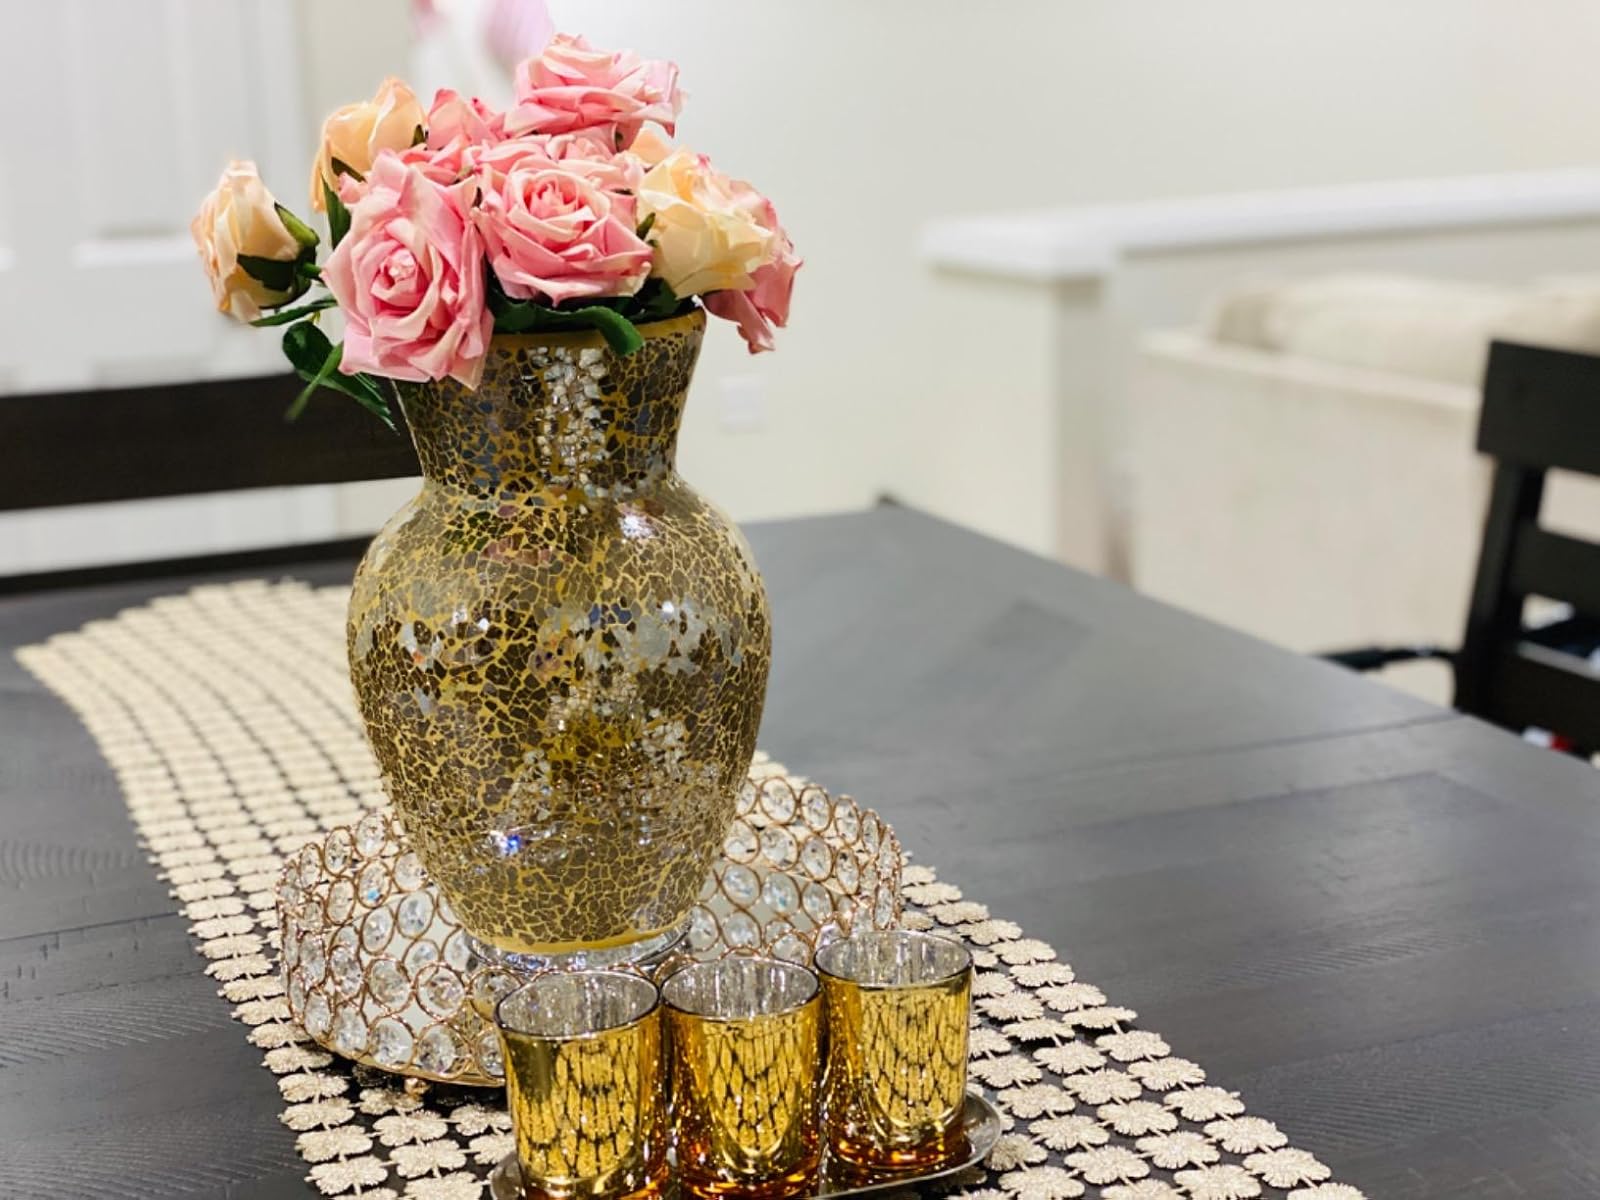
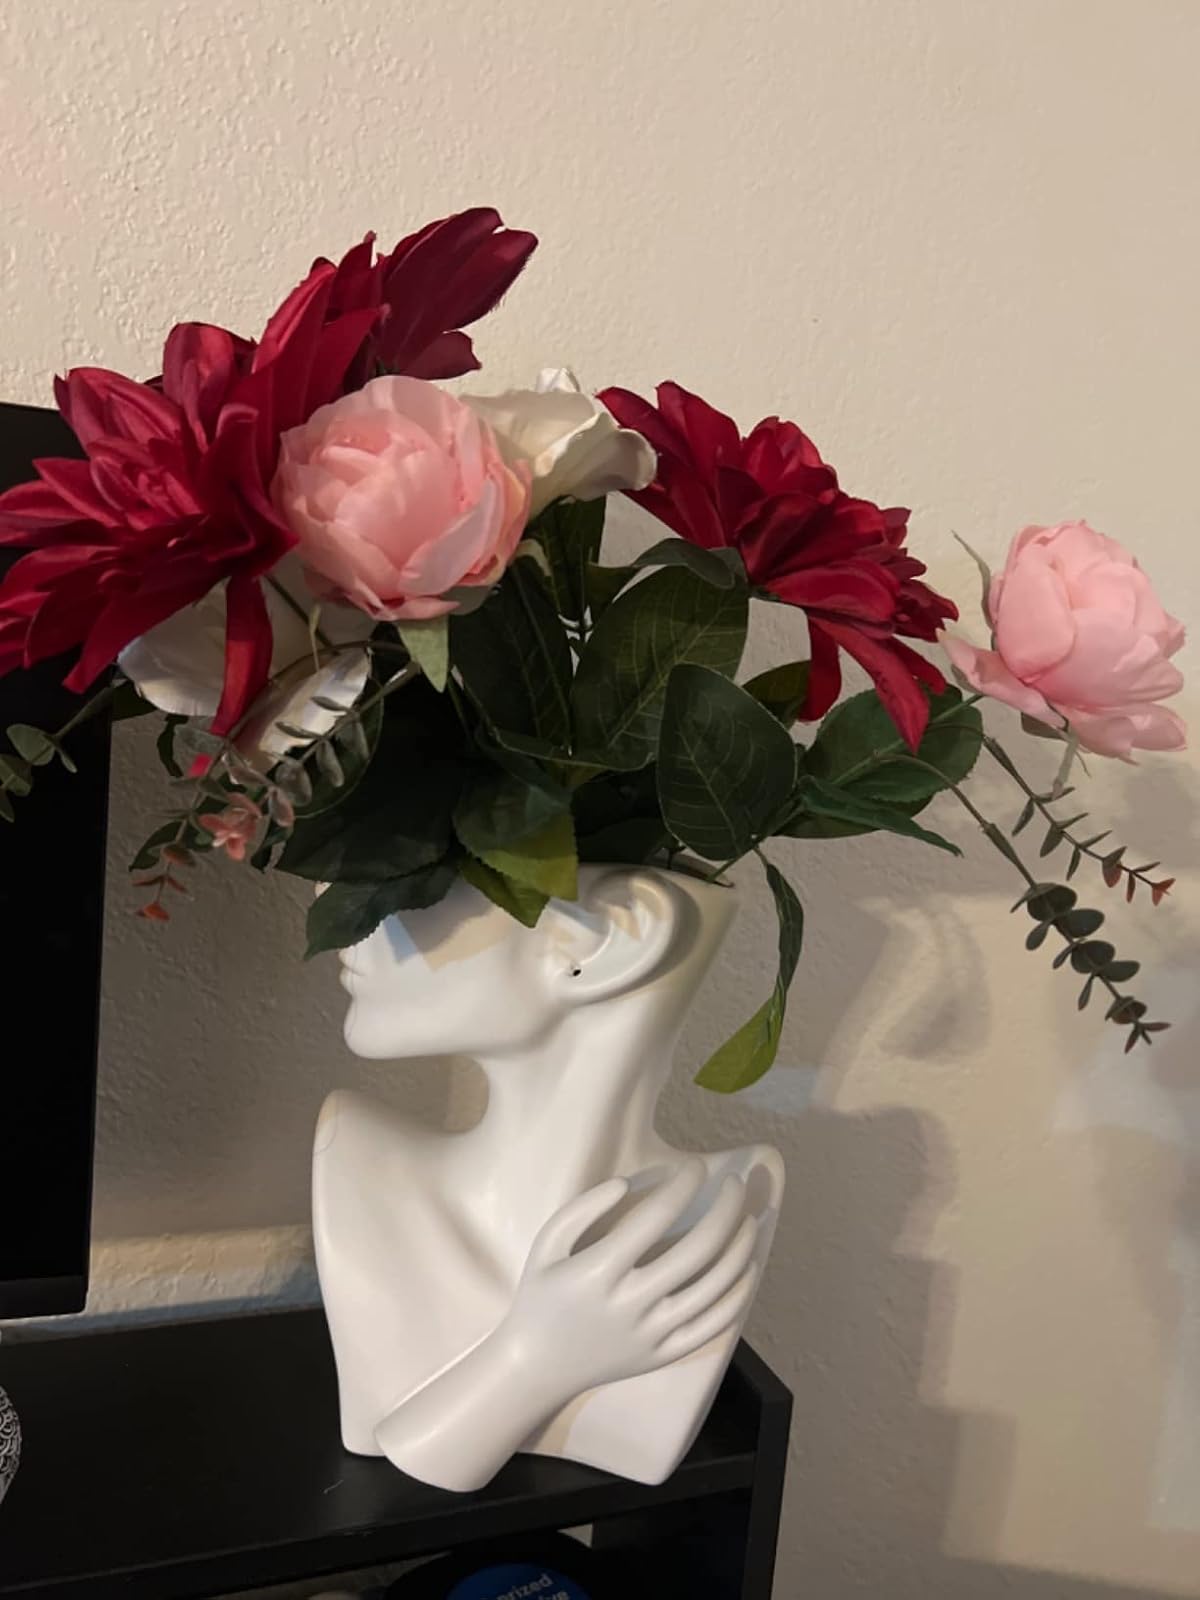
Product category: vase
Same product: no